Narva

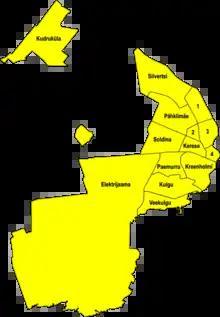
Neighbourhoods of Narva

After 1991, disputes regarding the Estonian-Russian border in the Narva sector remained, as the new constitution of Estonia (adopted in 1992) recognizes the 1920 Treaty of Tartu border to be currently legal.